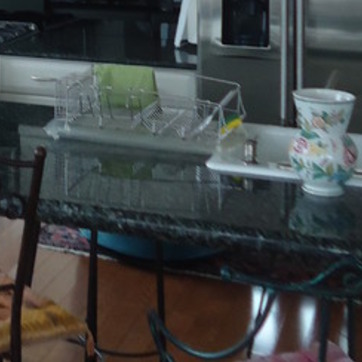
Material: polishedstone